Catch the Sperm

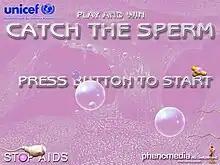
Splash screen

Catch the Sperm is a 2001 educational game developed and published by Phenomedia. It was recognized as an entertaining way for health professionals to promote prevention of HIV.